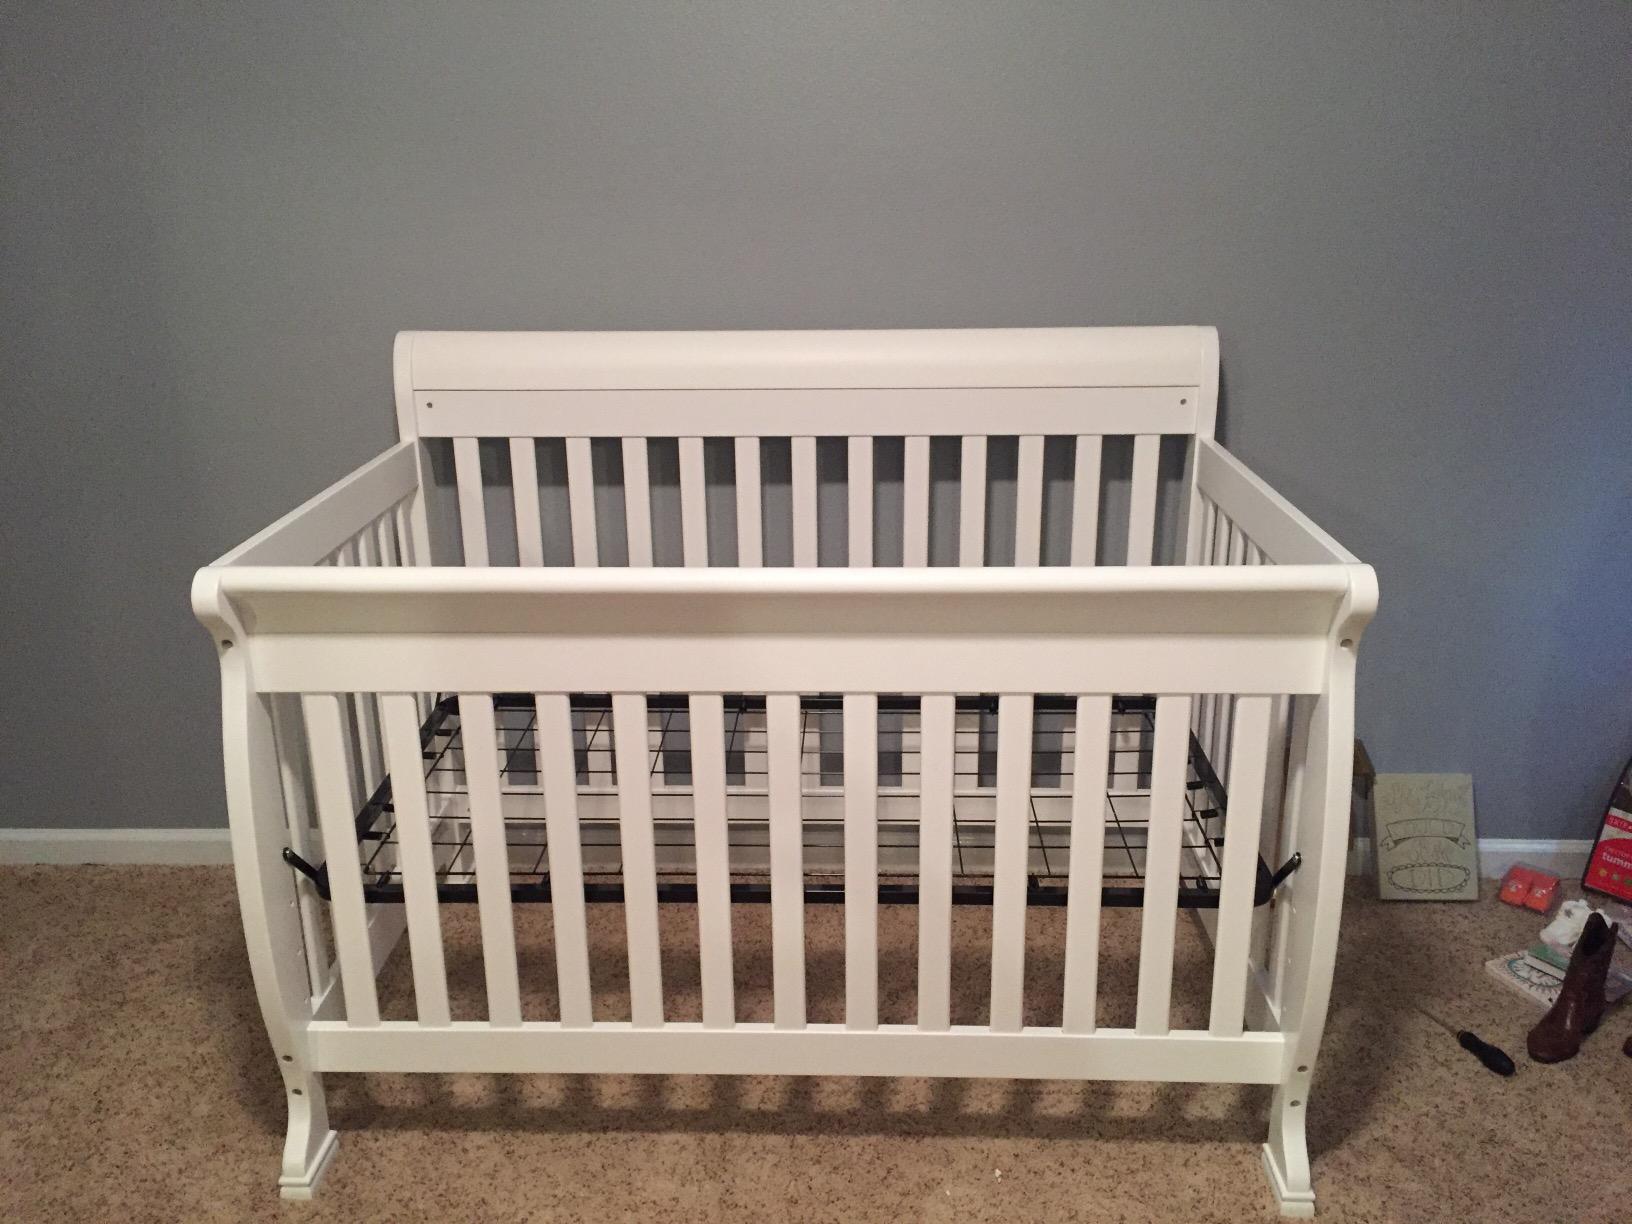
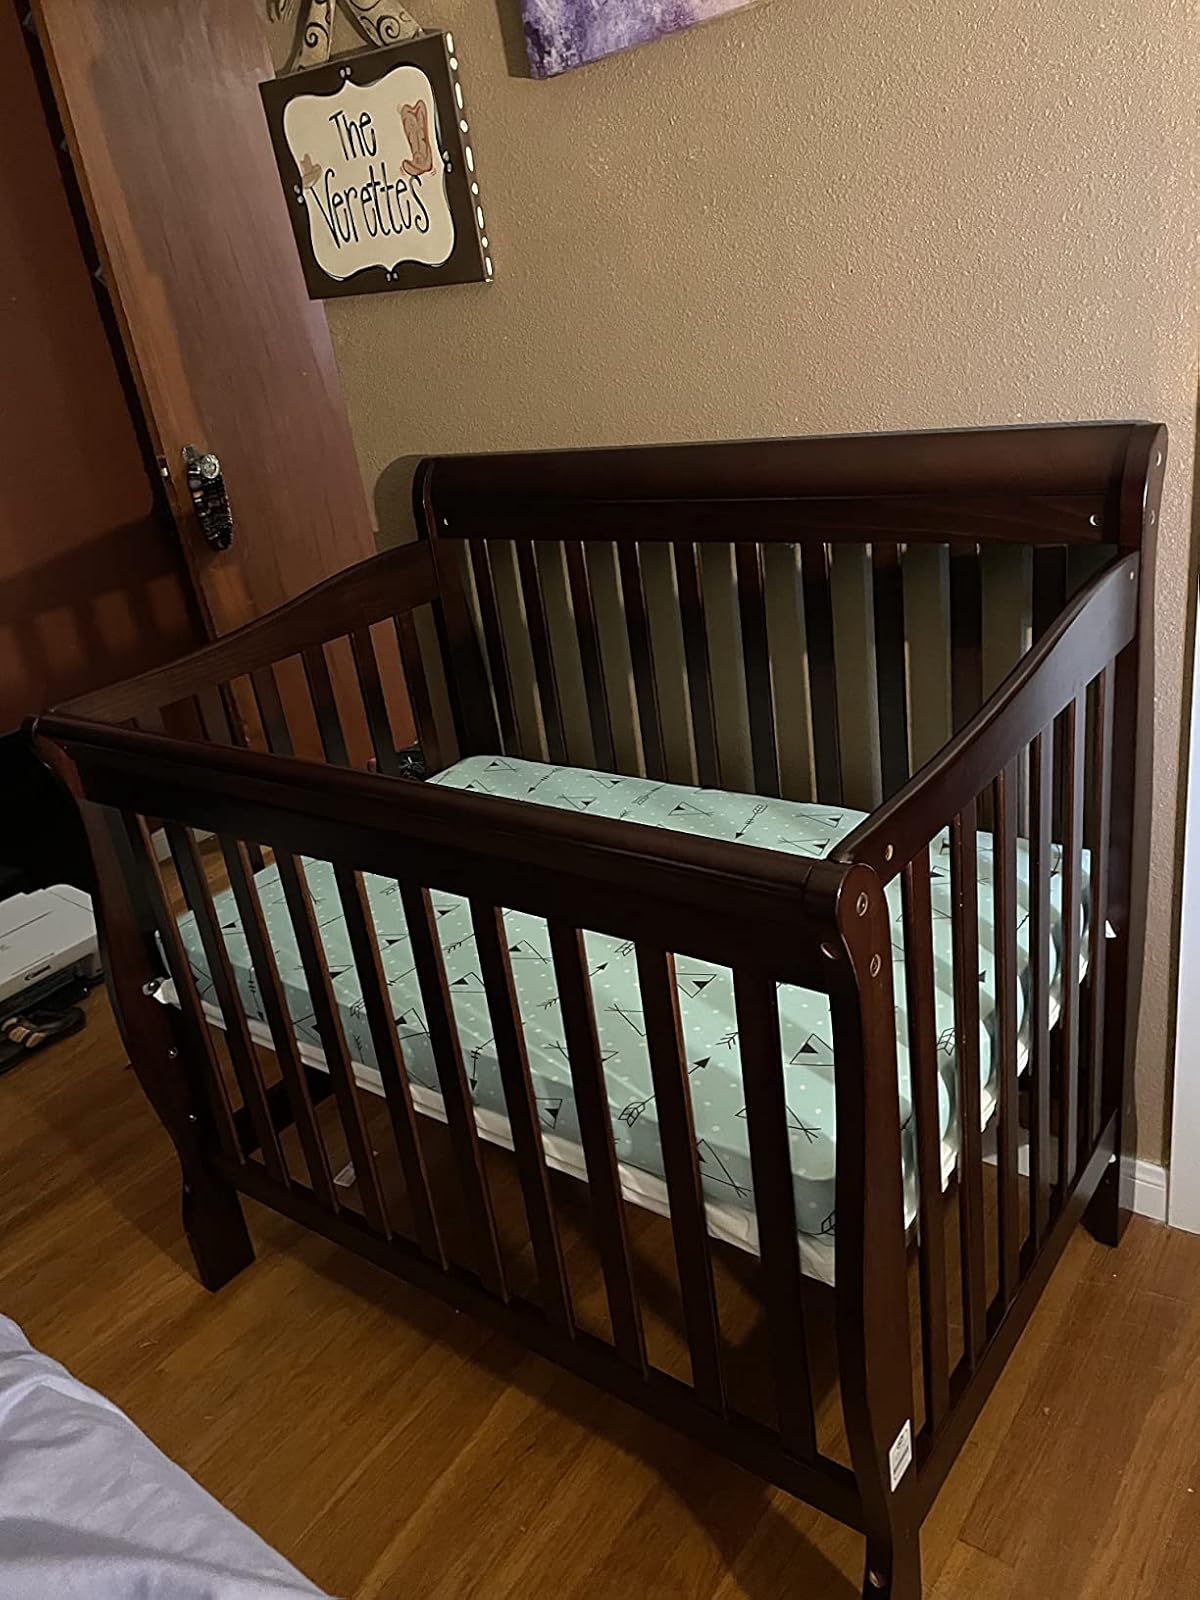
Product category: products_crib
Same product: no